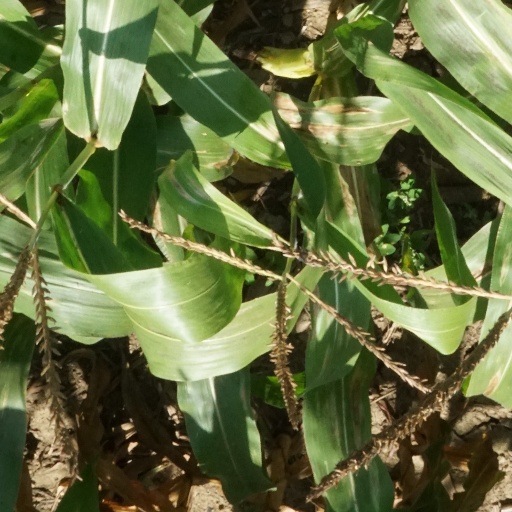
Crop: maize; corn